Osteopontin

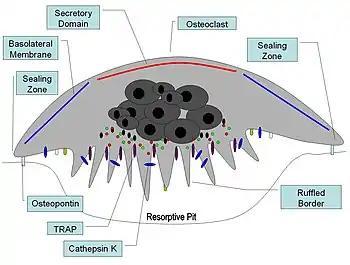
Osteoclast

Osteopontin has been implicated as an important factor in bone remodeling. Specifically, OPN anchors osteoclasts to the surface of bones where it is immobilized by its mineral-binding properties allowing subsequent usage of its RGD motif for osteoclast integrin binding for cell attachment and migration. OPN at bone surfaces is located in a thin organic layer, the so-called lamina limitans. The organic part of bone is about 20% of the dry weight, and counts in, other than osteopontin, collagen type I, osteocalcin, osteonectin, and alkaline phosphatase. Collagen type I counts for 90% of the protein mass. The inorganic part of bone is the mineral hydroxyapatite, Ca(PO)(OH). Loss of bone may lead to osteoporosis, as the bone is depleted for calcium if this is not supplied in the diet.